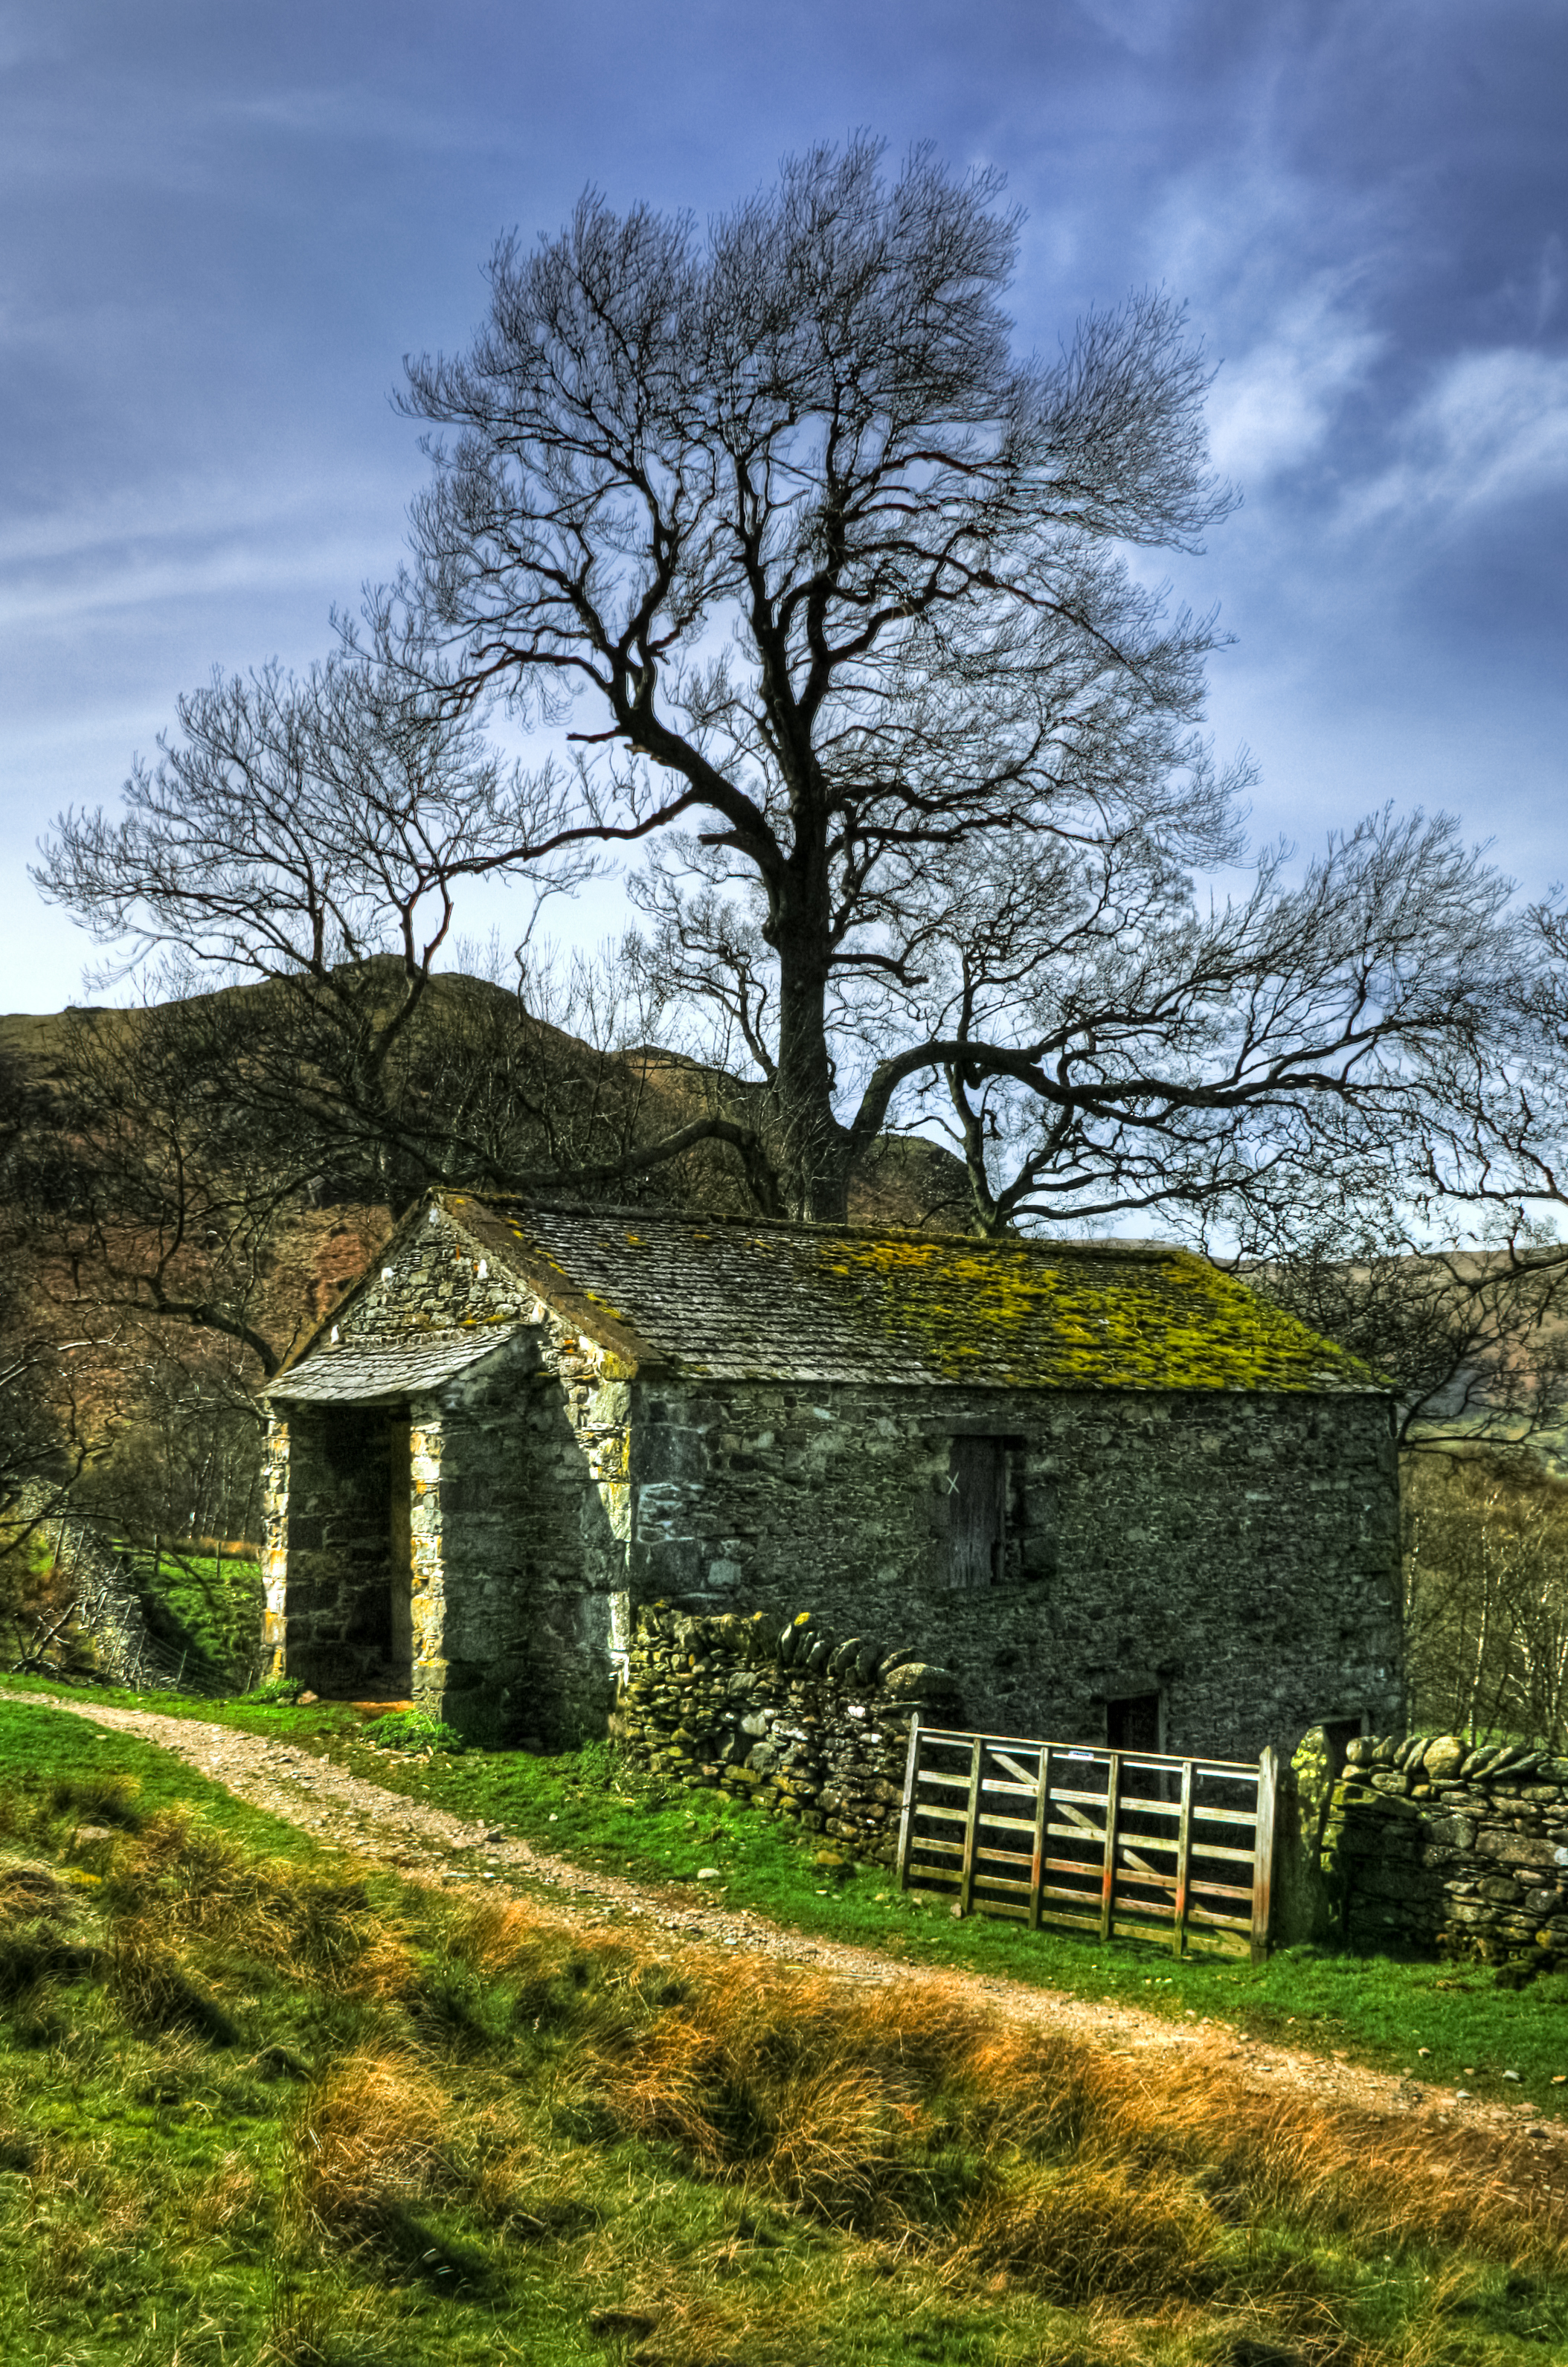
landscape, tree, grass, plant, farm, house, flower, building, barn, home, stone, cottage, autumn, chapel, hdr, clouds, ruins, estate, rural area, woody plant